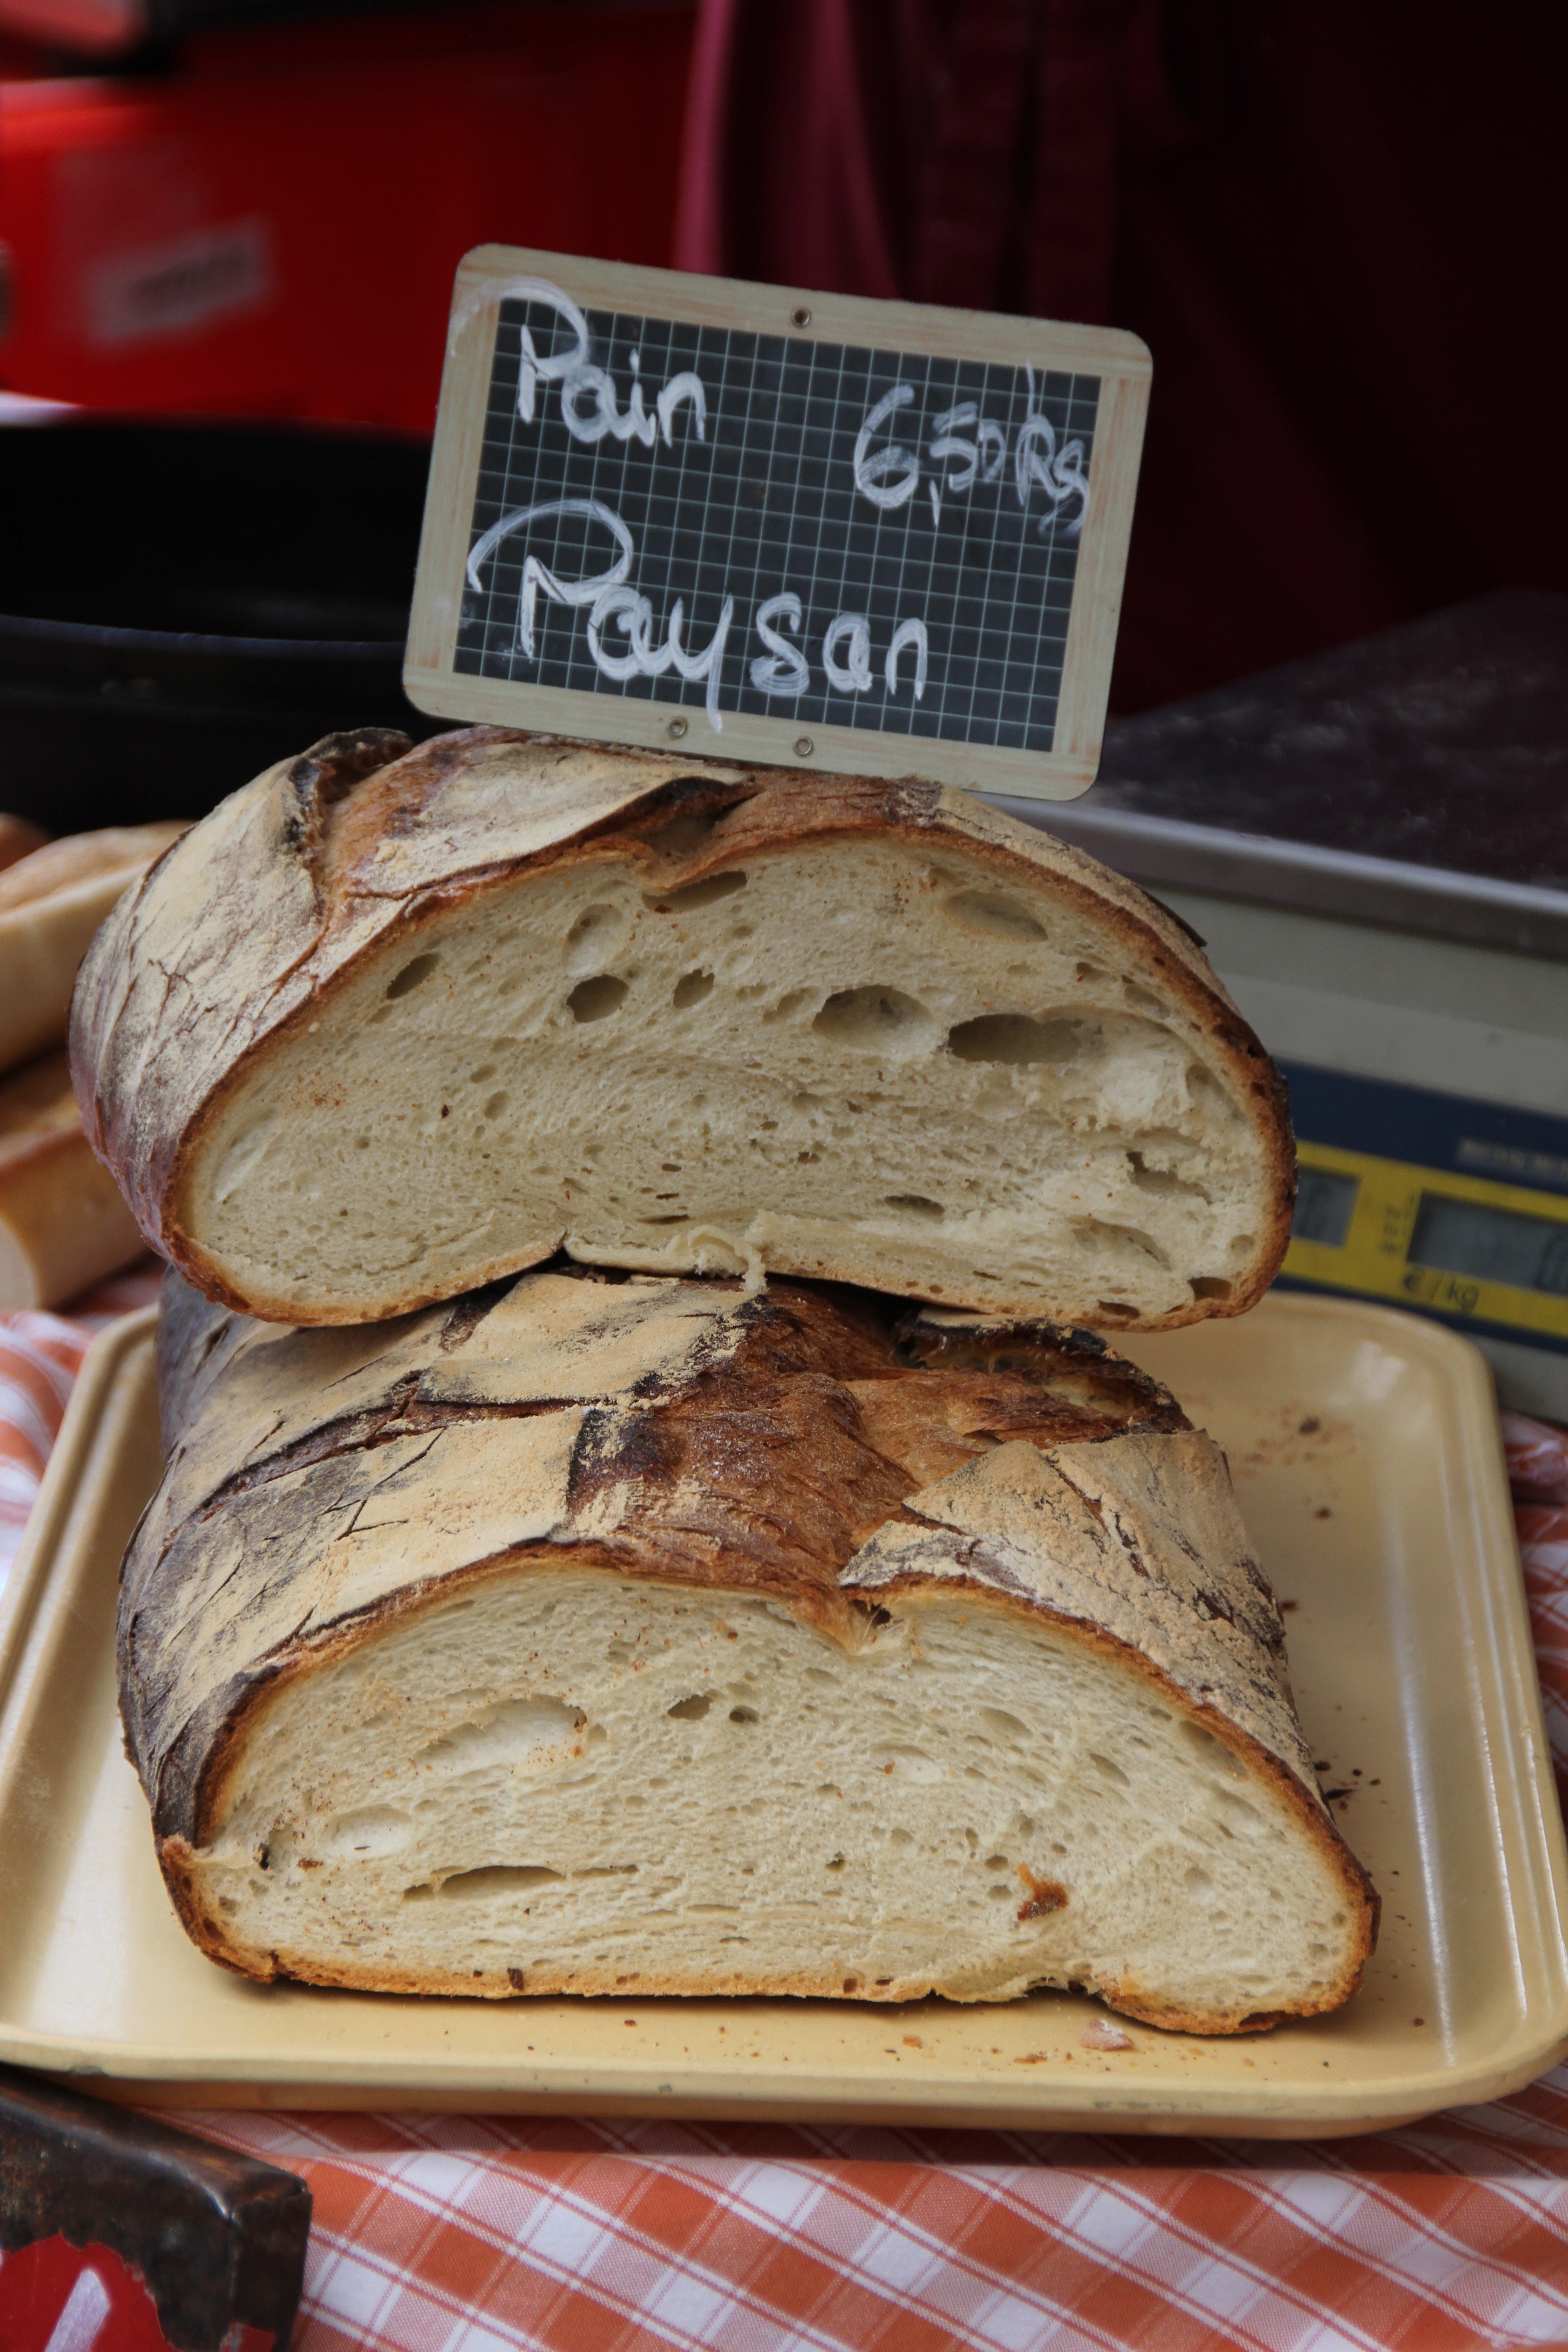
dish, meal, food, produce, craft, breakfast, baking, snack, eat, bread, bake, baker, ciabatta, crispy, baked goods, loaf of bread, bake bread, farmer's bread, grass family